Holker Hall

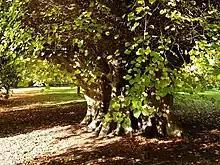
The Holker Lime

The hall continues to be the home of Lord Cavendish and his wife. The older wing is used by the family and is not open to the public.